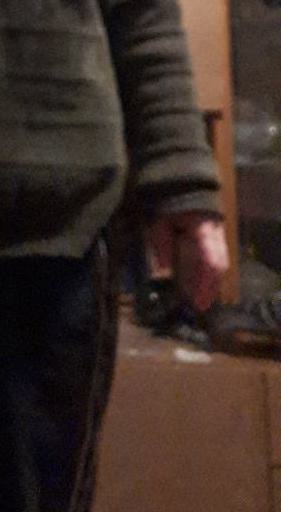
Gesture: no_gesture